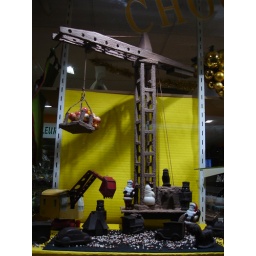
Chocolate building site in a shop window in Amiens.